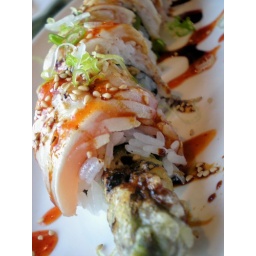
asparagus &amp;amp; unagi inside, topped w/ white tuna in house sauce